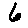
Label: 6